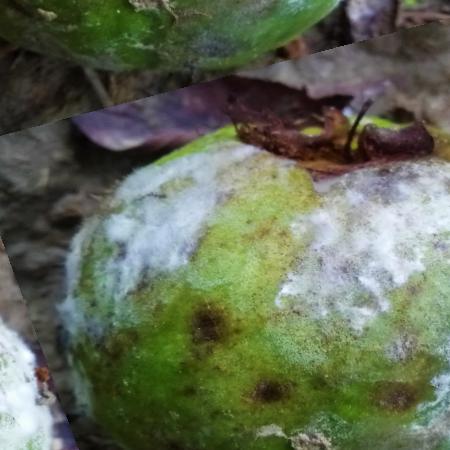
Label: Phytopthora